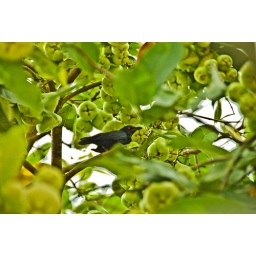
picture was taken from my son room.. whereby the tree is just beside the room.Nikkor AFS 18-200mmloc: within my house